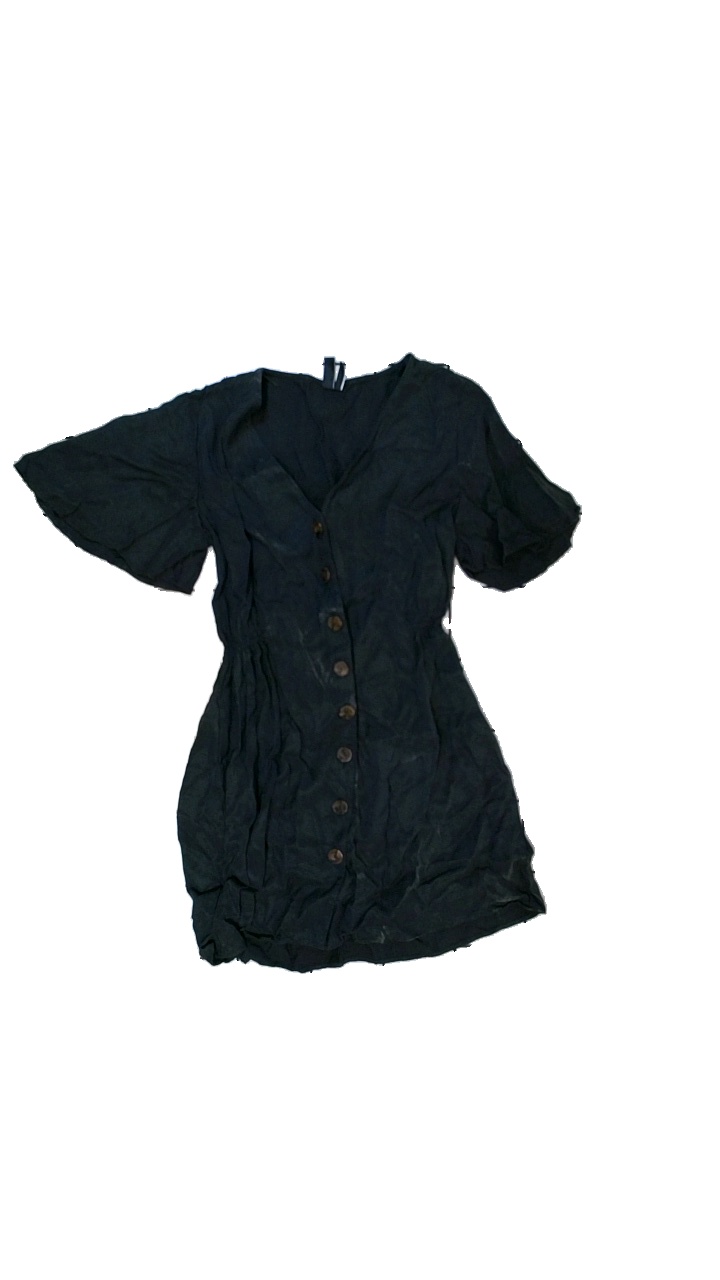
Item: Dress (Ladies)
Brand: Zara
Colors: Blue
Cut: Regular, Loose, V-collar
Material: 100% lycoell
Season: All
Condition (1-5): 2
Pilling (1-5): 3
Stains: Major
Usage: Recycle
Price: <50